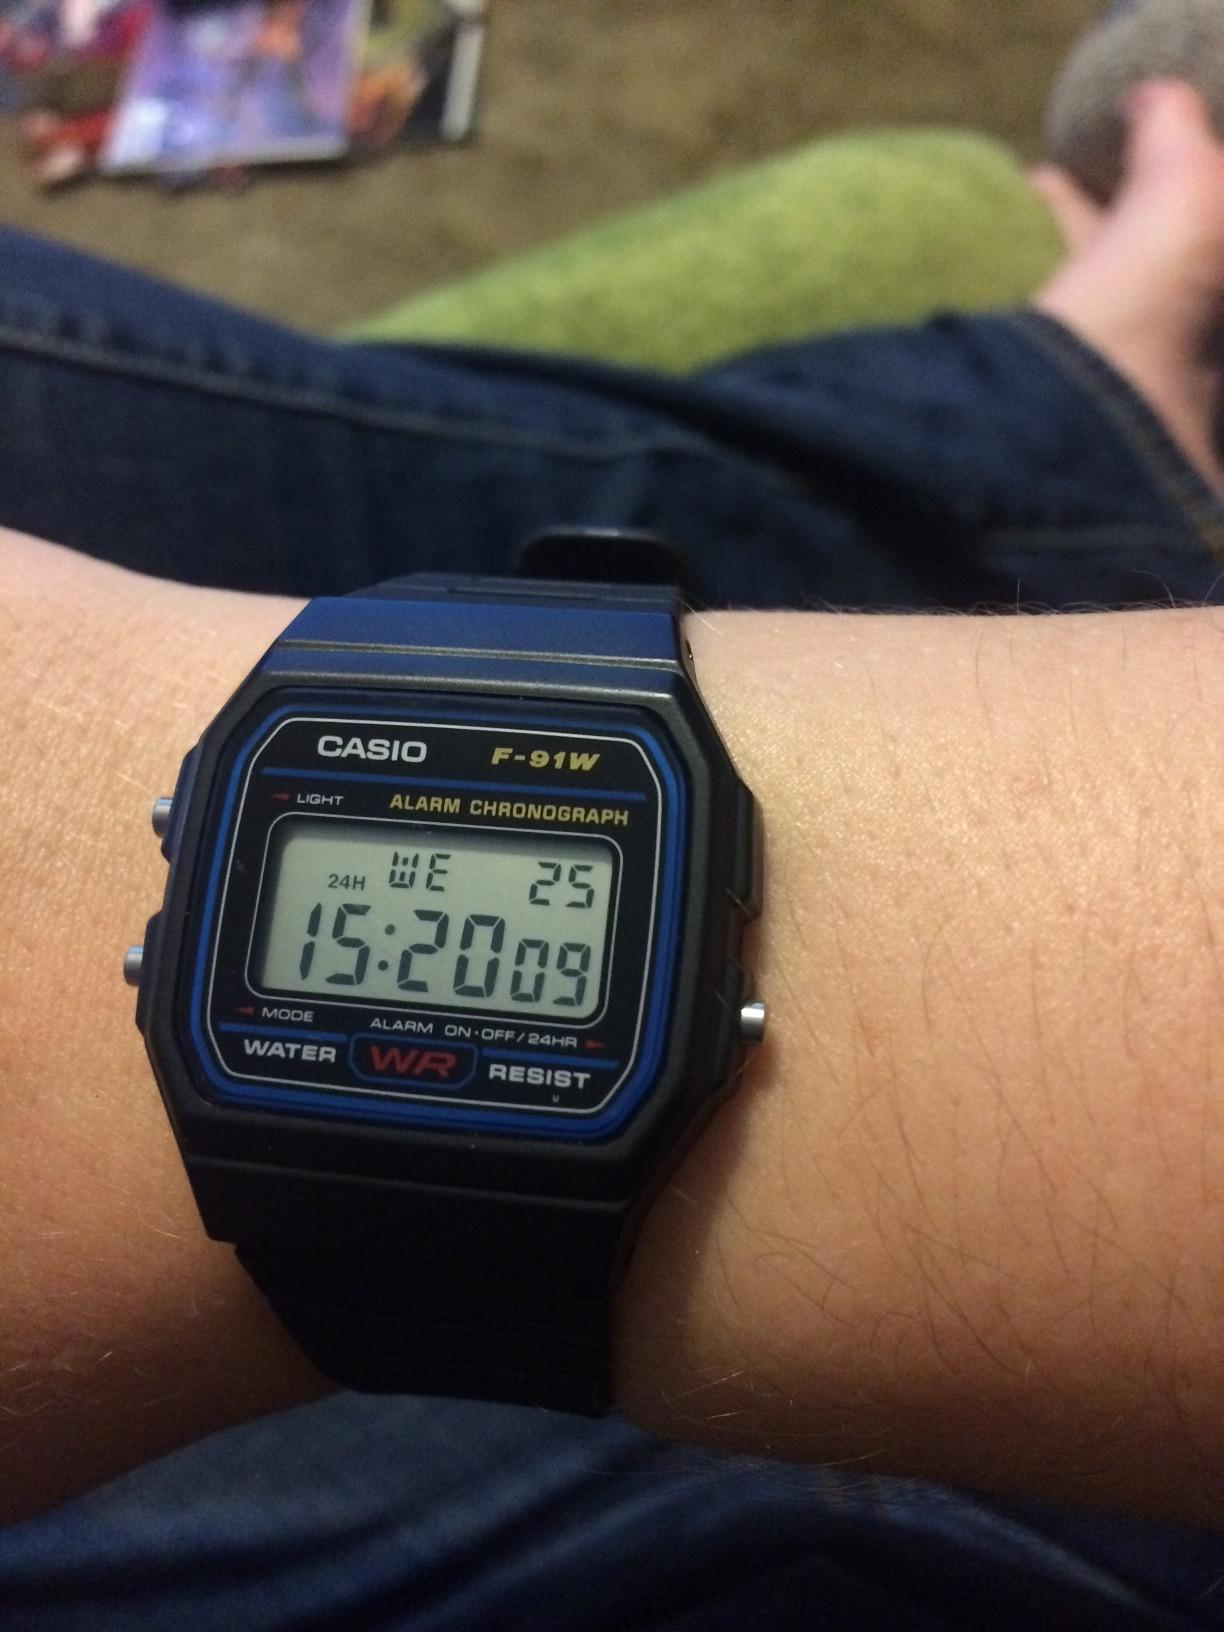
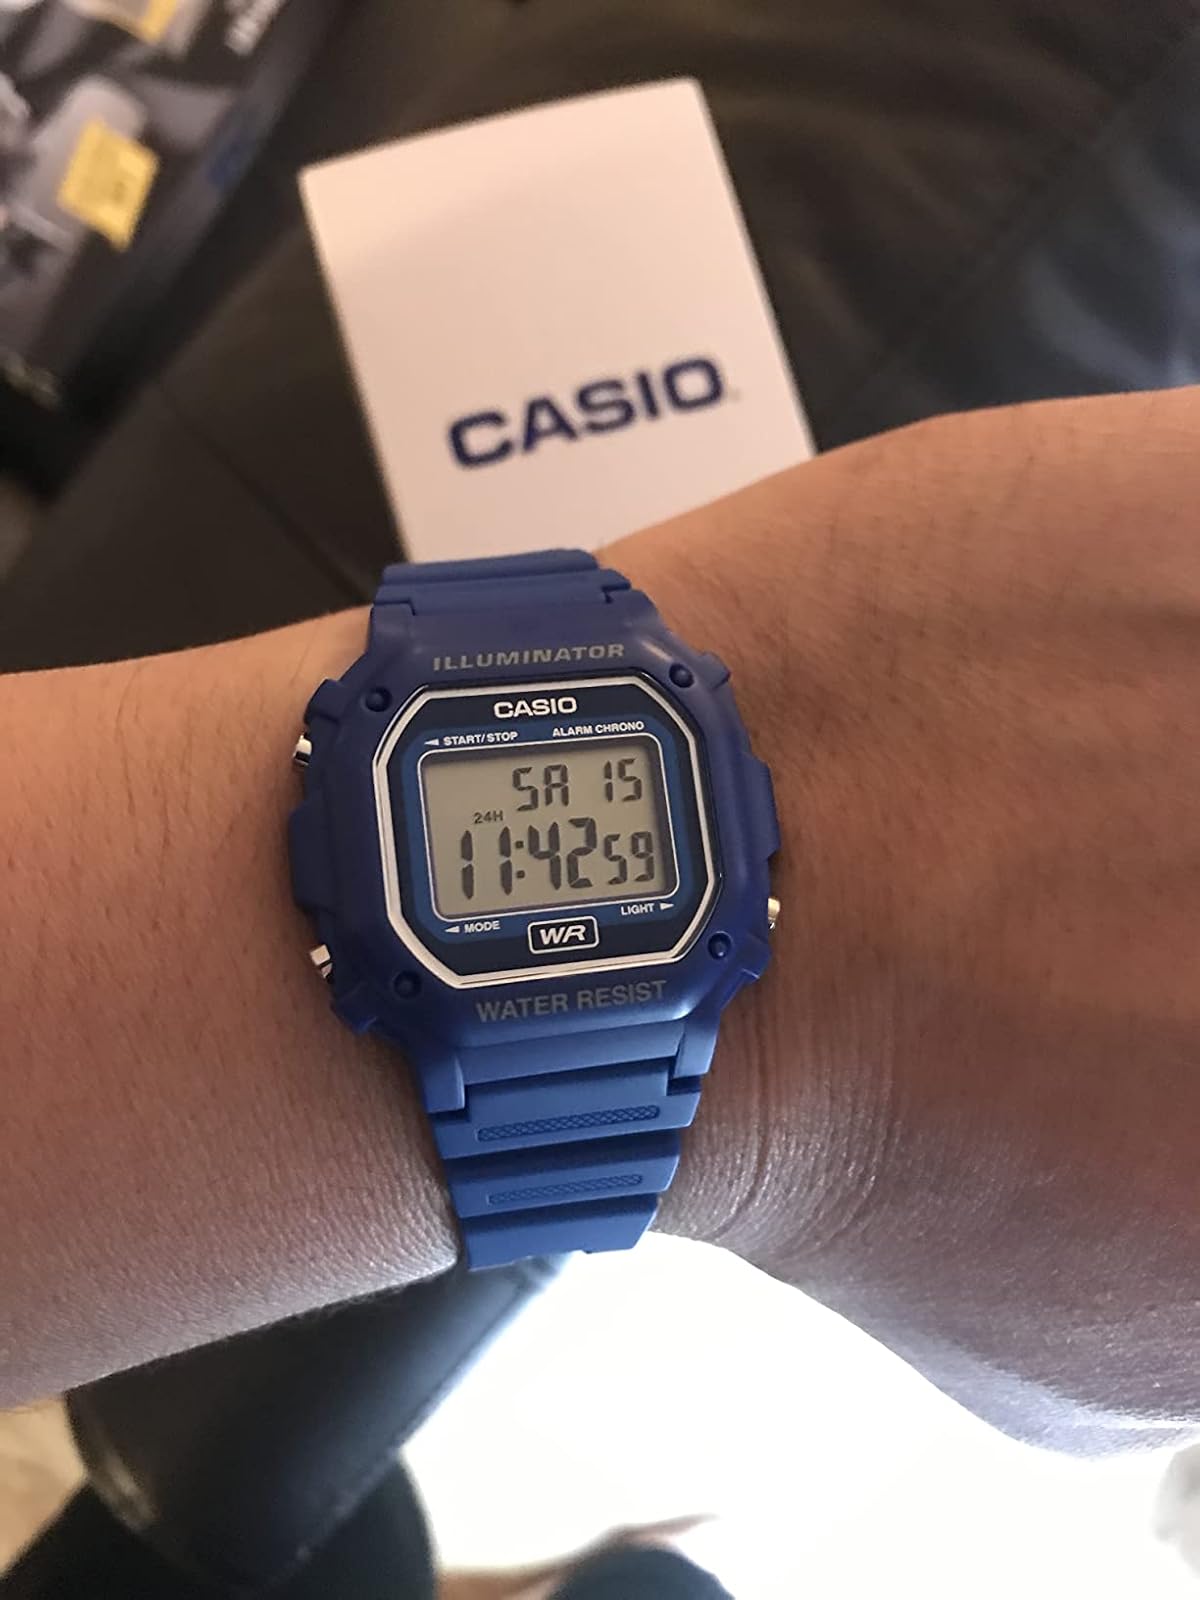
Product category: accessories_watch
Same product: no